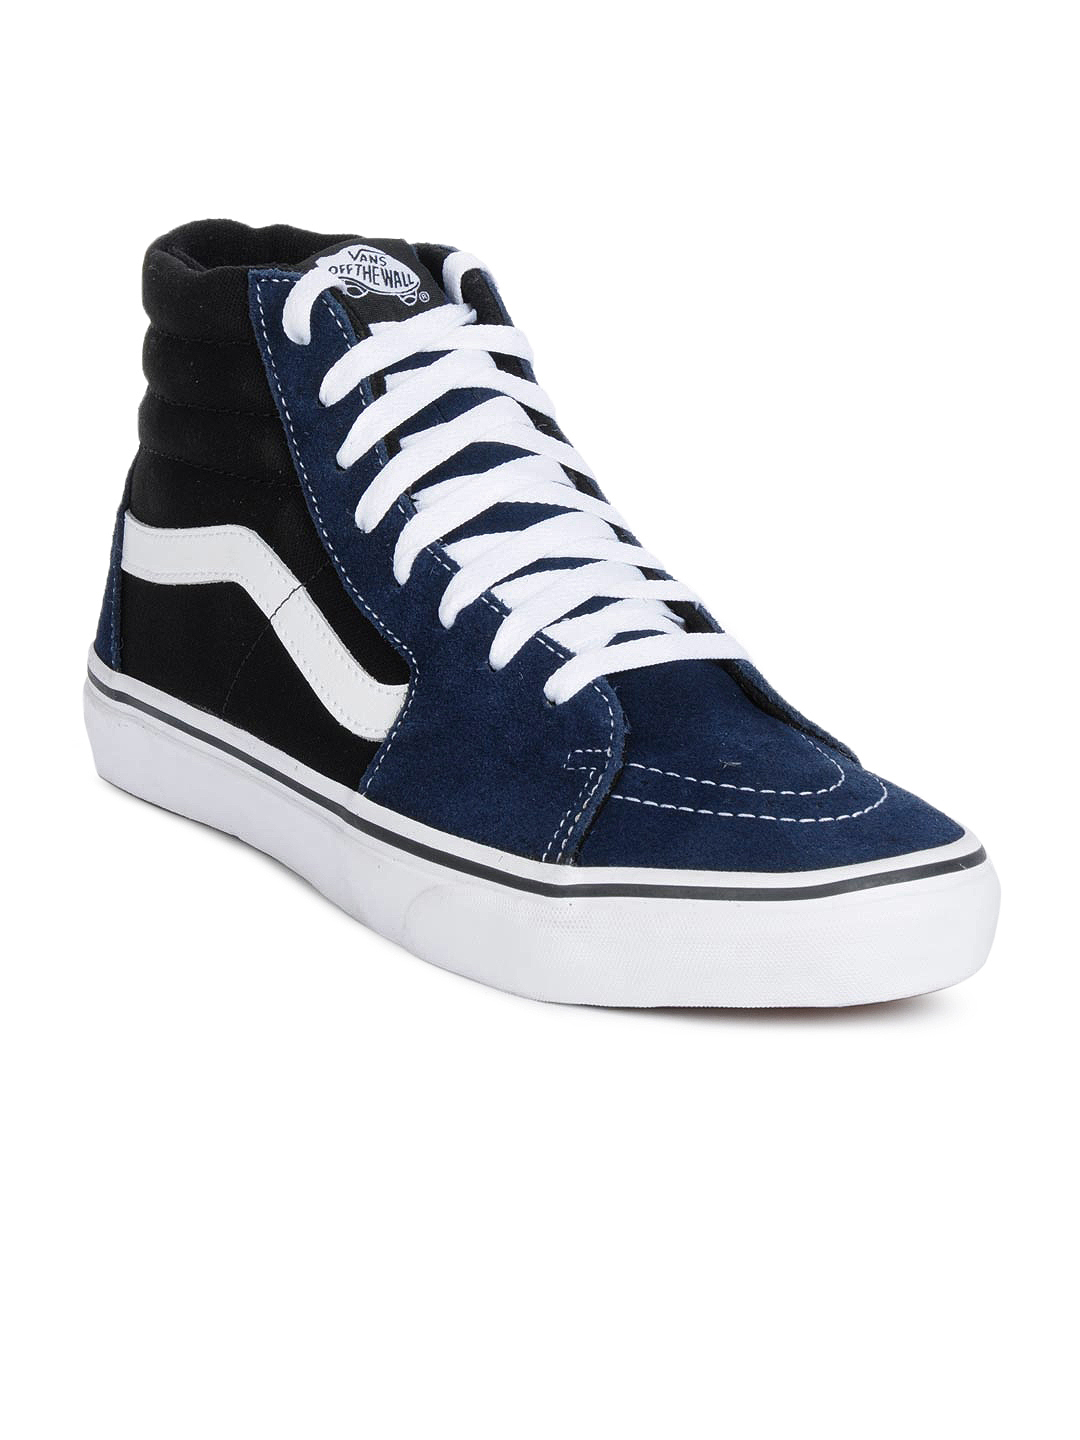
Vans Men Sk8-Hi Blue Shoes
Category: Footwear / Shoes / Casual Shoes
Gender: Men
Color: Blue
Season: Summer 2012
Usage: Casual